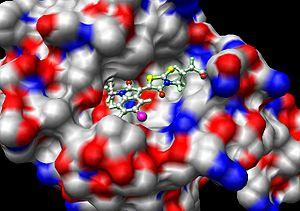
Dans le domaine de la modélisation moléculaire, l'amarrage est une méthode qui calcule l'orientation préférée d'une molécule vers une seconde lorsqu'elles sont liées pour former un complexe stable. Savoir l'orientation préférée sert à prévoir la solidité de l'union entre deux molécules. Les associations entre des molécules d'importance biologique, telles que les protéines, les acides nucléiques, les glucides et matières grasses jouent un rôle essentiel dans la transduction de signal. D'ailleurs, l'orientation relative des deux molécules associées peuvent avoir un effet sur le genre du signal produit. Par conséquent, des études d'amarrage sont utiles à calculer la force et le genre du signal produit.